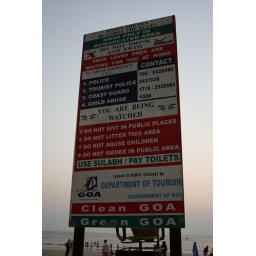
This is the beach entry sign at Palolem in Goa - it all seems a bit too much.